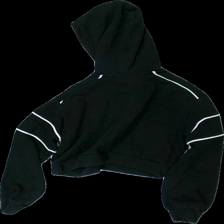
View: back
Type: Hoodie
Category: Ladies
Brand: H&M
Brand text on label: divided
Colors: White, Black
Material: 76% cotton 24% polyester
Pattern: Striped
Cut: Cropped
Size: XS
Season: All
Damage location: middle left
Damage 2 location: middle center
Price range: <50
Recommended usage: Export
Description: svart croppad hoodie med vita ränder på armarna, lätt nopprig och hårig